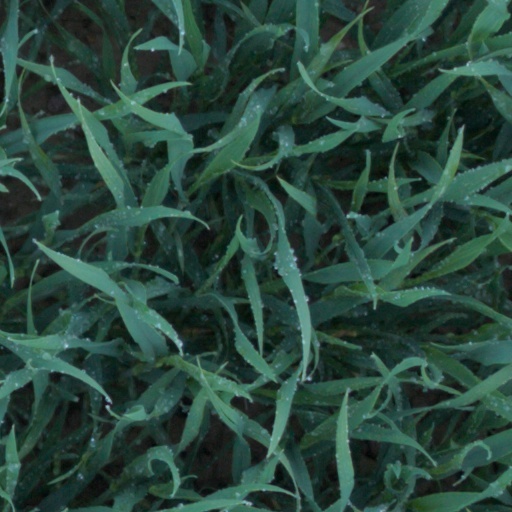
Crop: wheat